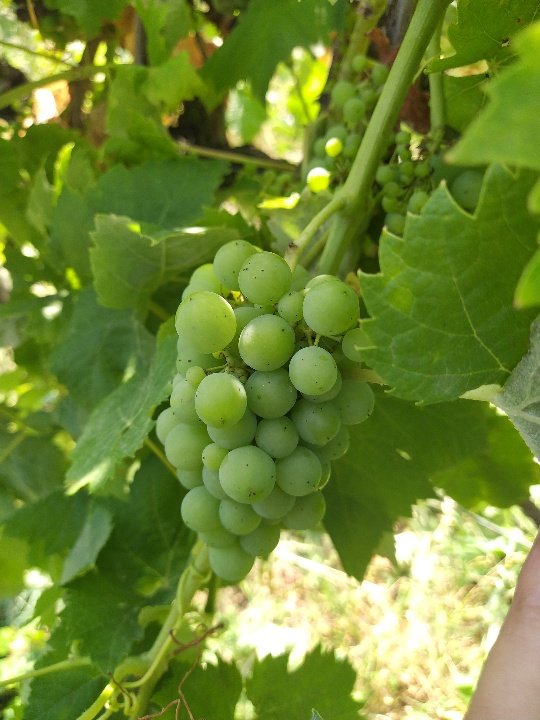
Berries visible: 64
Grape clusters: 3